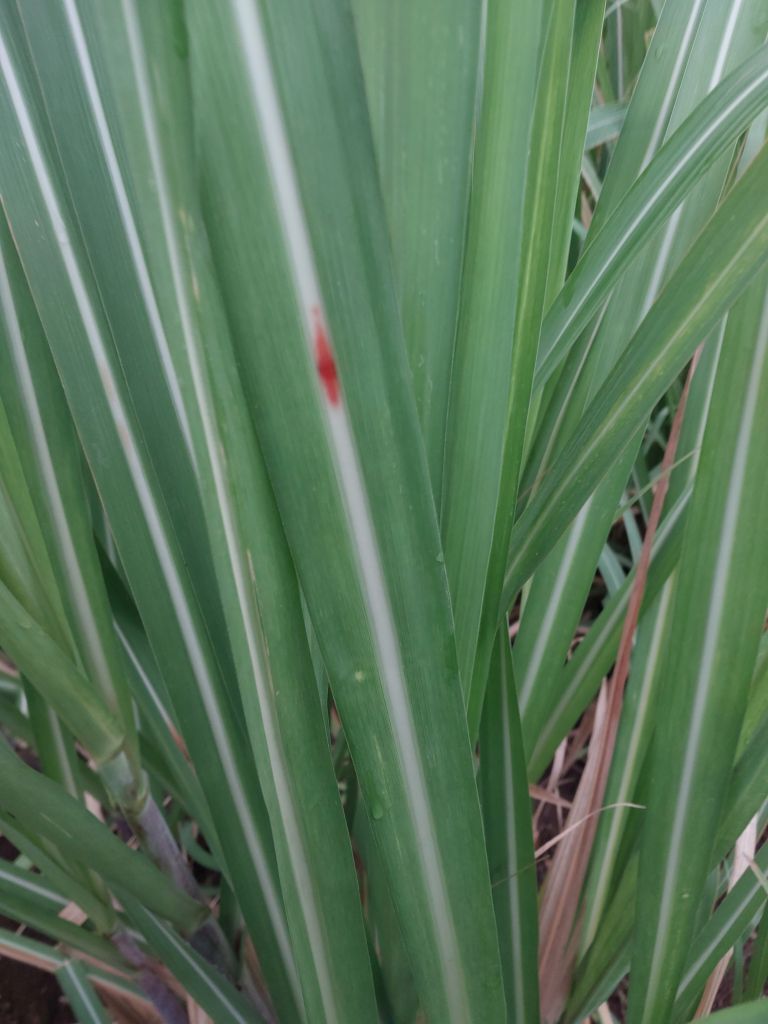
Label: Brown Spot